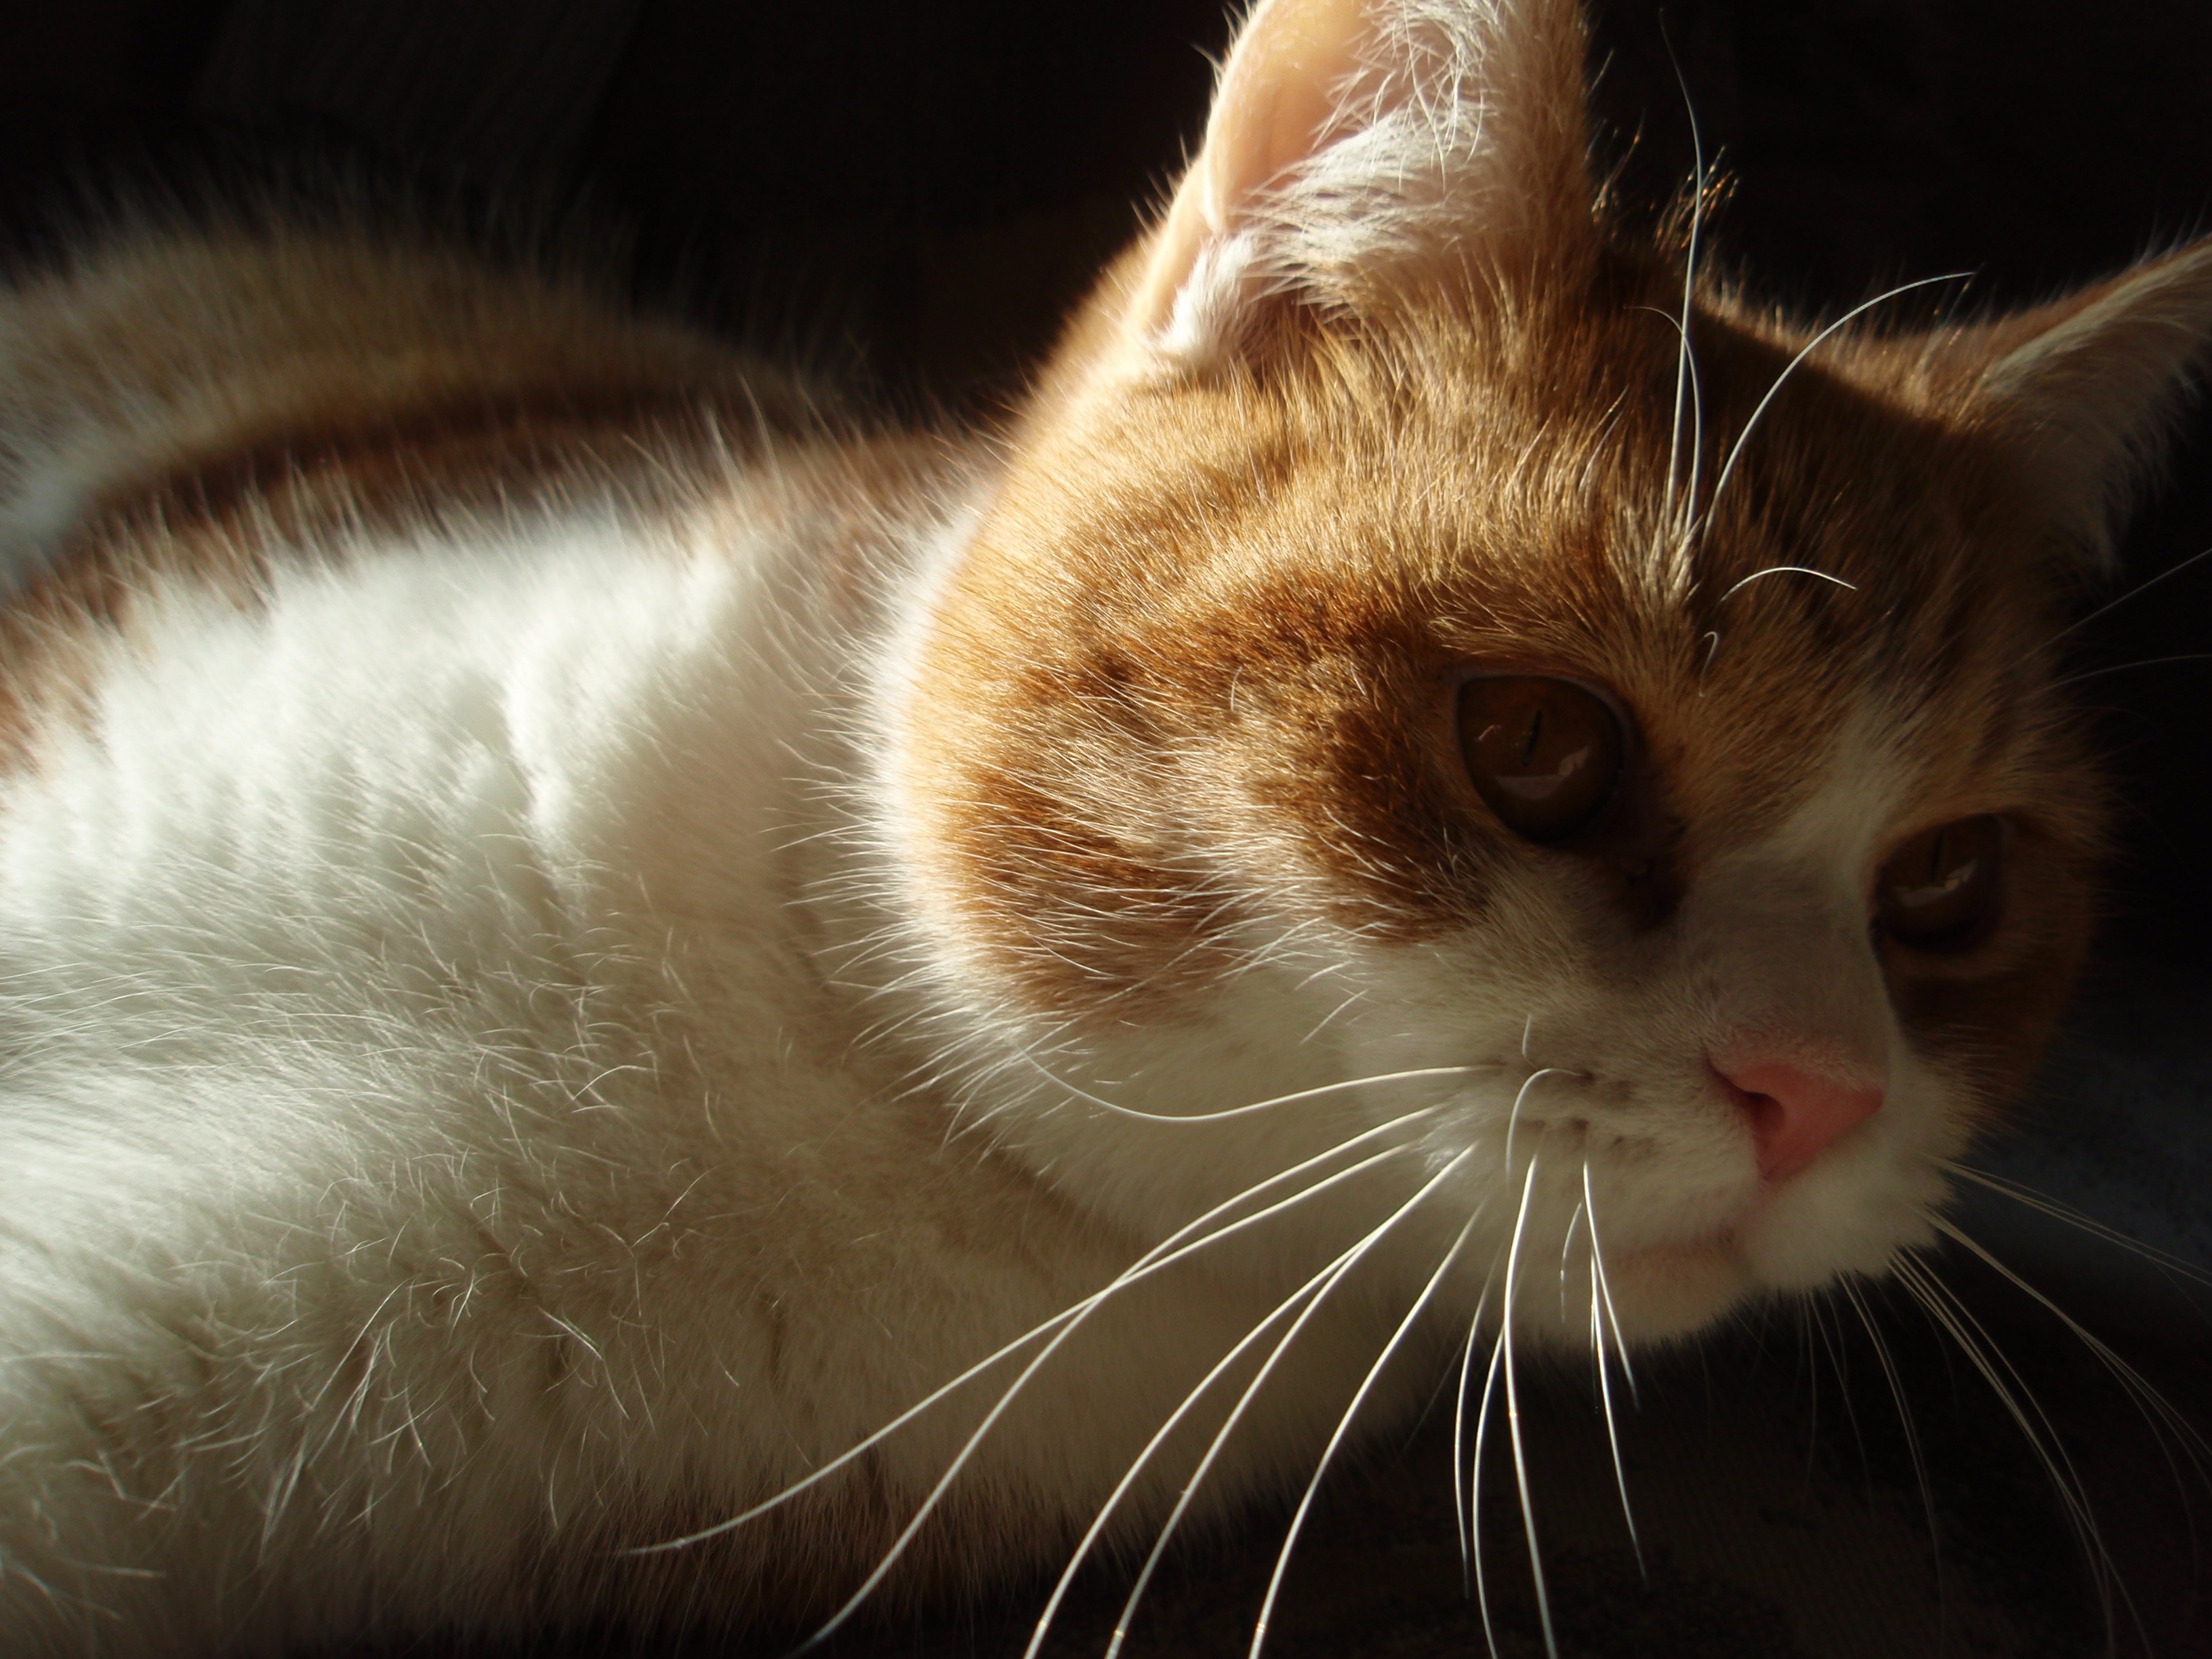
animal, pet, kitten, cat, feline, mammal, close up, nose, whiskers, snout, skin, vertebrate, small to medium sized cats, cat like mammal, carnivoran